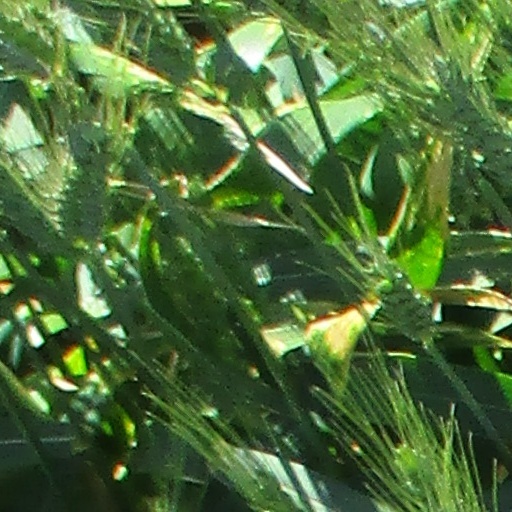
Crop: wheat